Ragnvald Moe

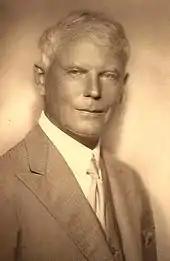
Moe , photographed by Anders Beer Wilse

Moe was born in Bergen in 1873, and got his cand.philol. degree in 1900. He worked as amanuensis at the University Library of Oslo from 1904 to 1909, then as a secretary of the Norwegian Nobel Committee from 1909, and was director of the Norwegian Nobel Institute from 1928 to 1946. He died in 1965.